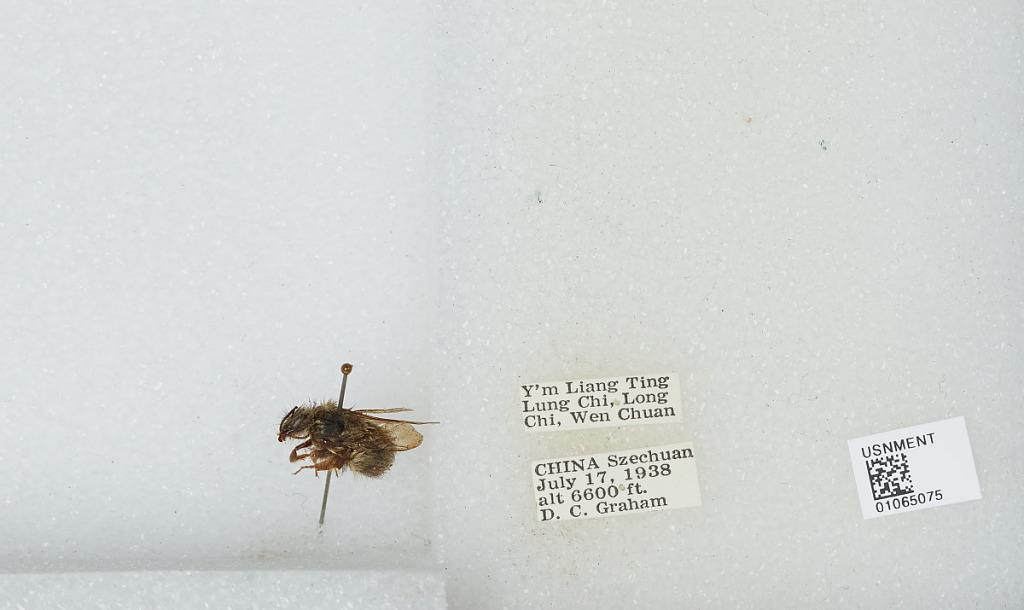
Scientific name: Bombus sp.
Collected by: D. Graham
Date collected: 1938-7-17
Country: China
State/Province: Sichuan
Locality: Y'm Liang Ting Lung Chi, Long Chi, Wen Chuan